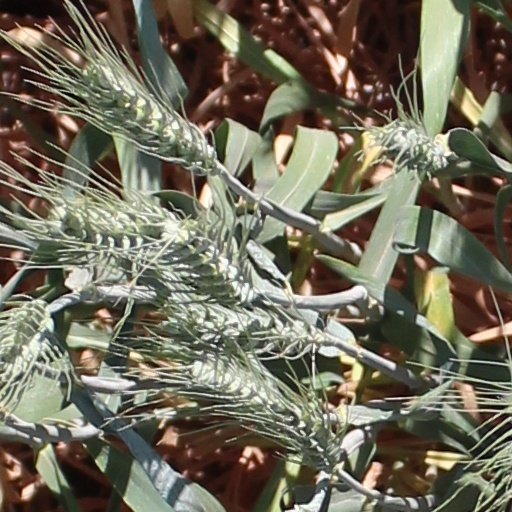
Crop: wheat